Kim Sang-duk (business scholar)

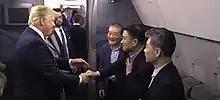
President Donald Trump and First Lady Melania Trump welcome home (from left) Kim Dong-chul, Kim Sang-duk and Kim Hak-song.

On May 9, 2018, several news outlets reported that Kim and fellow American detainees Kim Dong-chul and Kim Hak-song had been granted amnesty following a meeting between Supreme Leader Kim Jong Un and United States Secretary of State Mike Pompeo in Pyongyang to discuss details of the planned summit between Kim and President Donald Trump. Kim Sang-duk's 'family expressed gratitude and credited Trump for engaging directly with North Korea' upon learning of his release. The three men, alongside Pompeo, landed at Andrews Air Force Base shortly before 3 am eastern on May 10, thereby concluding a 17-month struggle by the United States to secure their release.